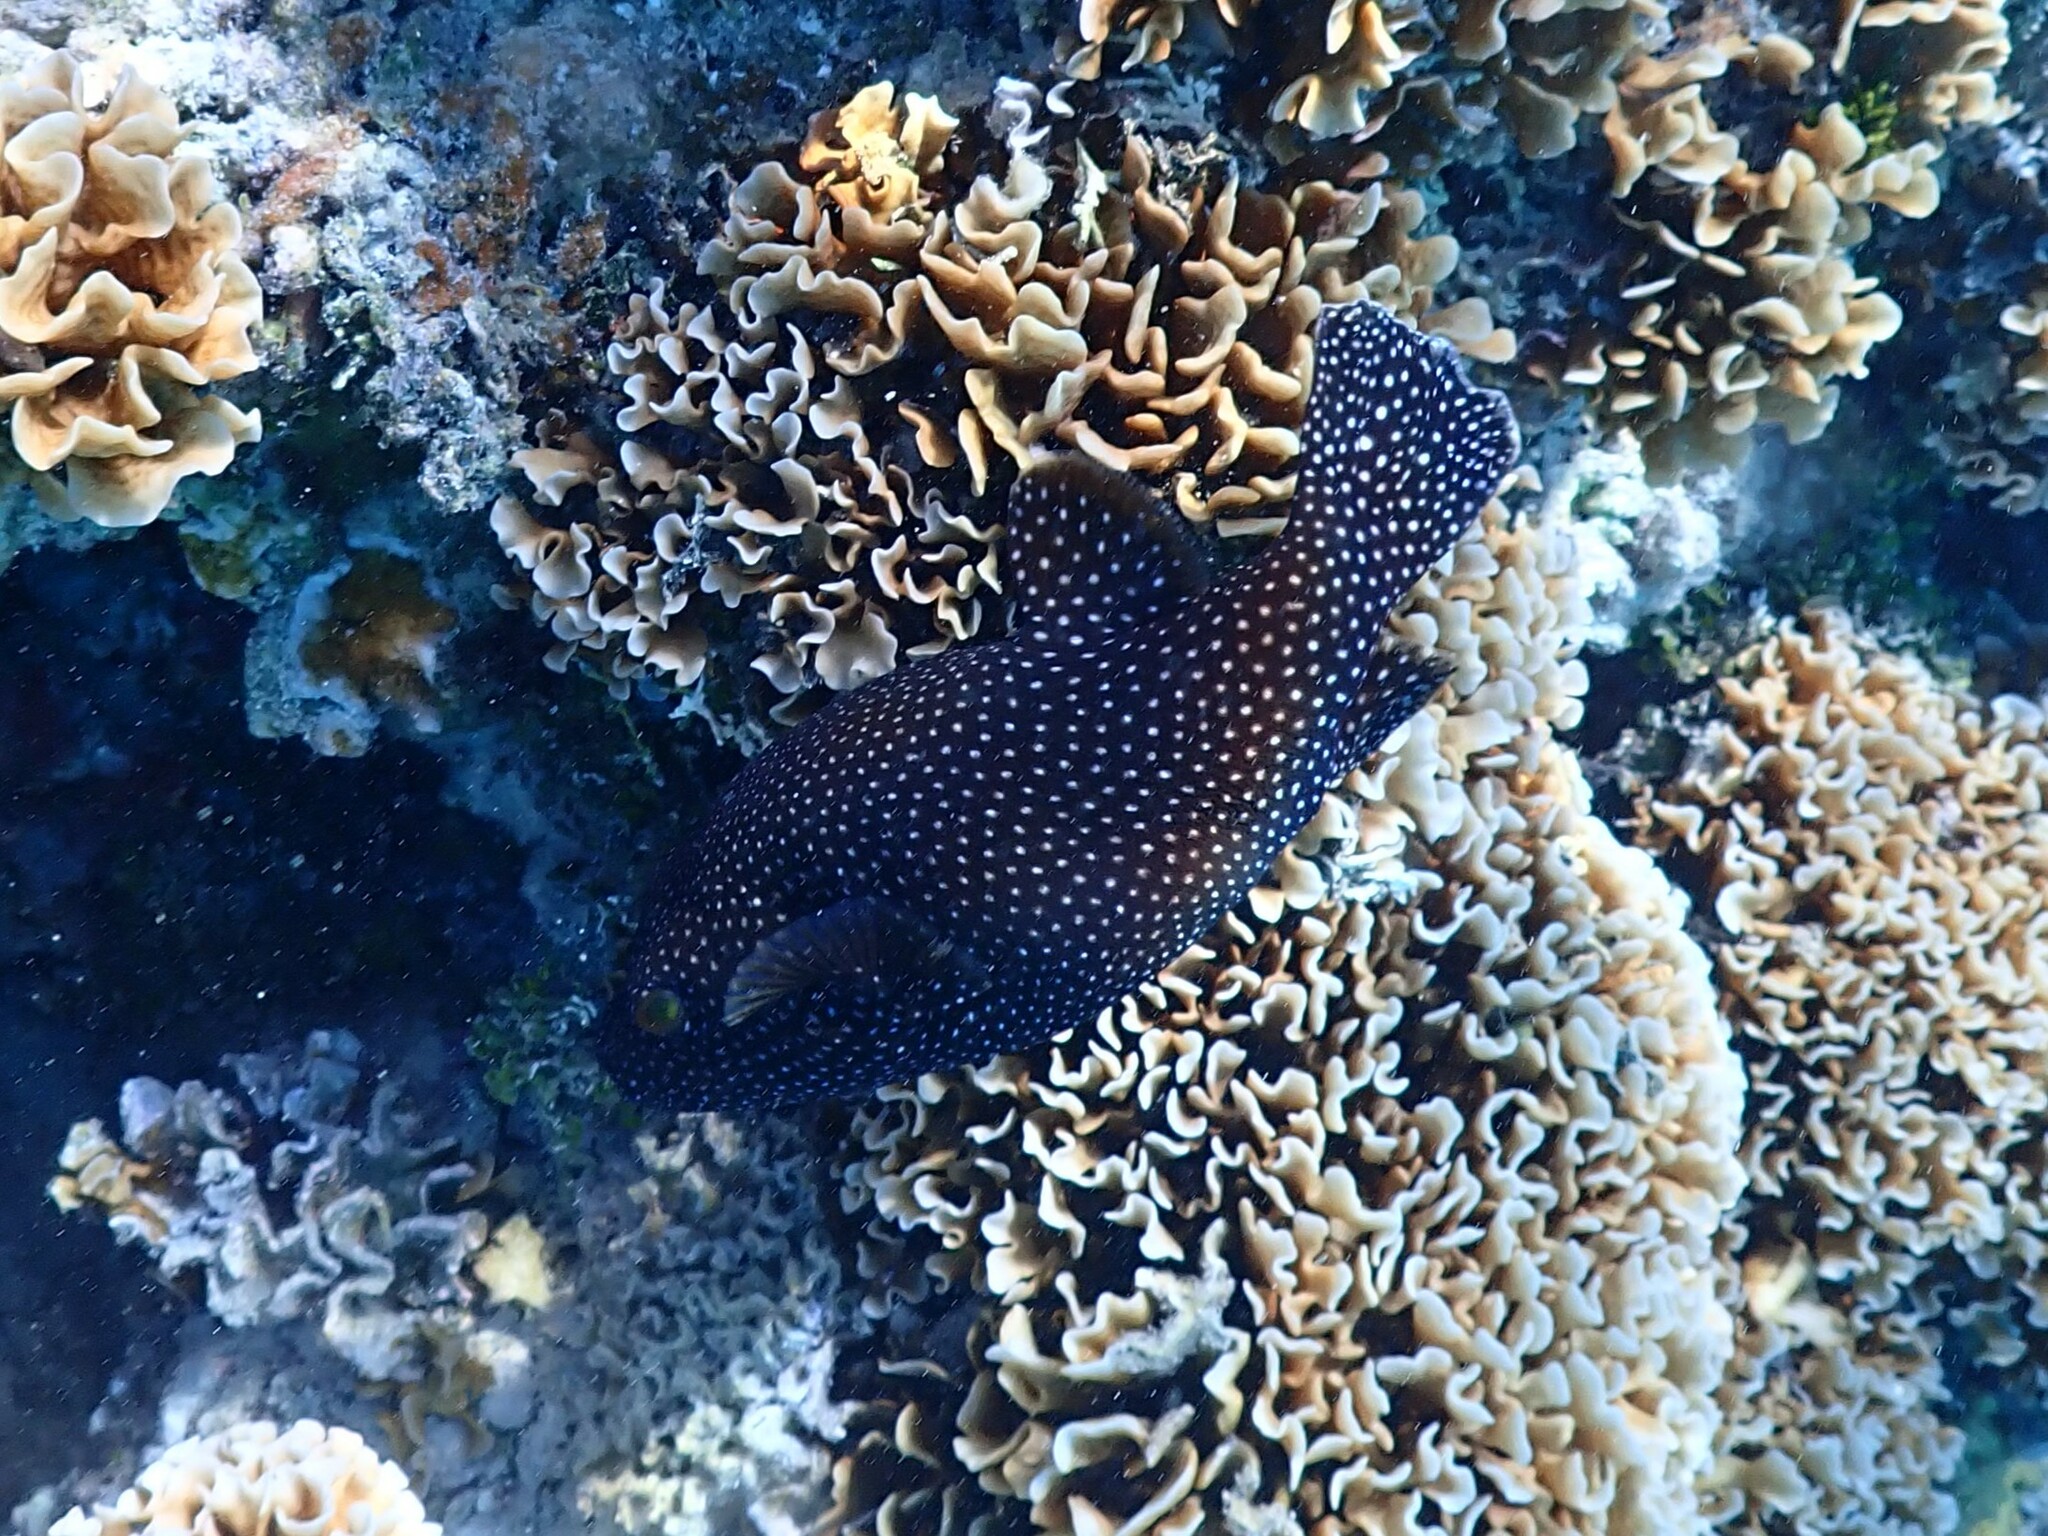
Arothron meleagris (Guineafowl Puffer)